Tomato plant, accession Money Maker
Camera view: tilt-top (135 deg); turntable rotation: 60 degrees
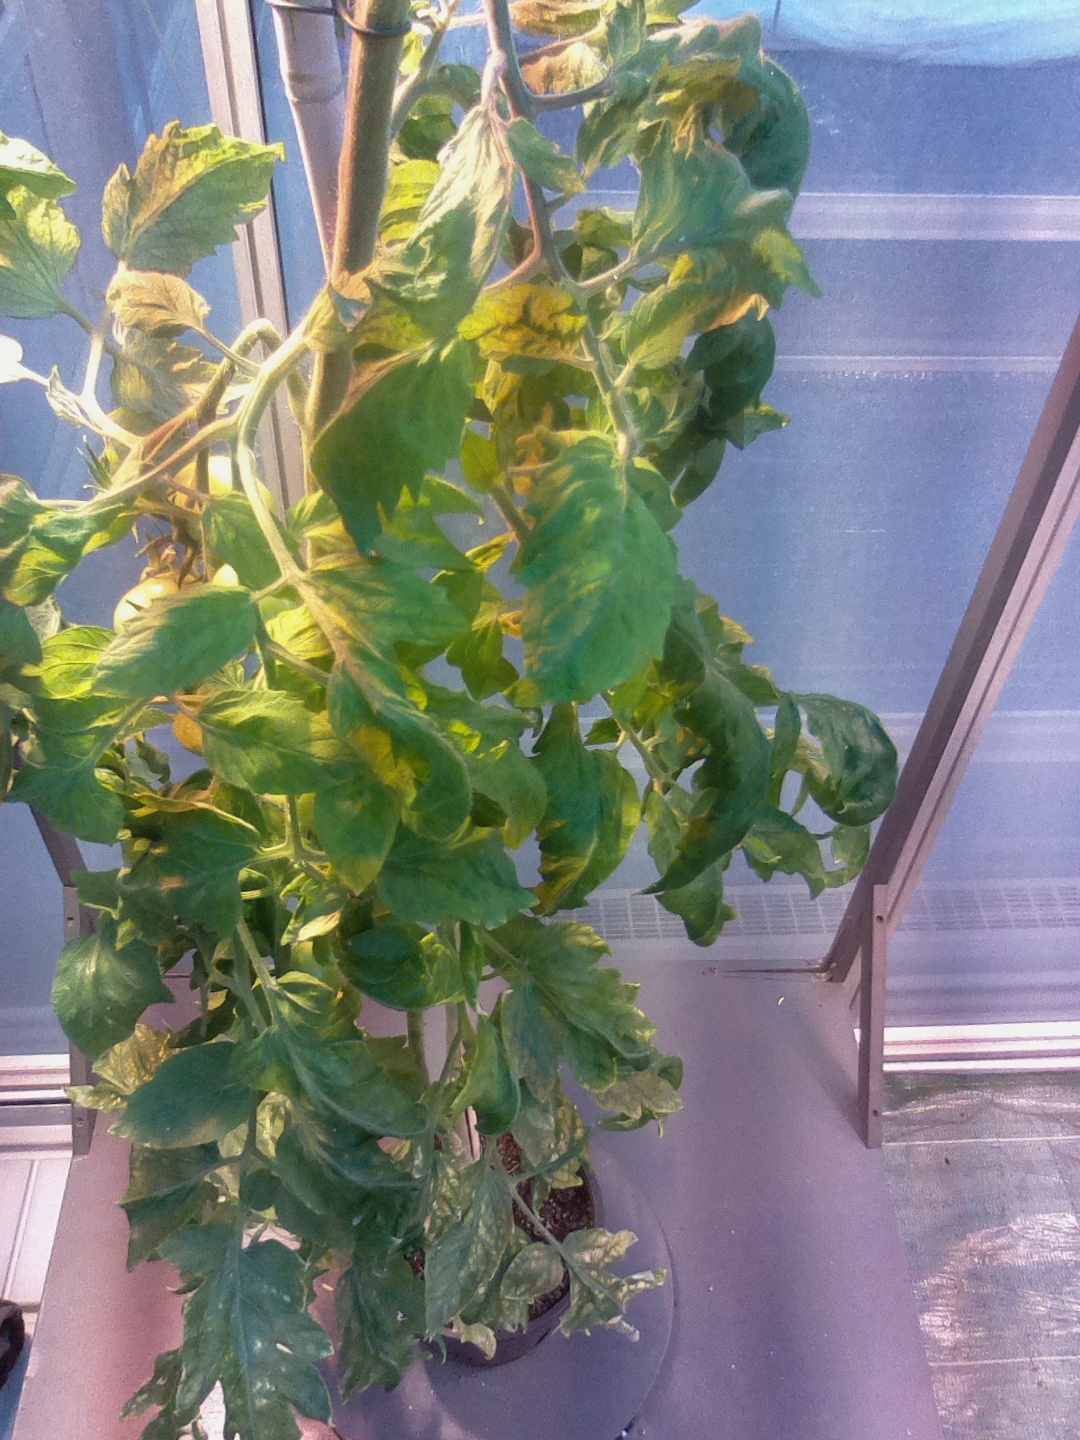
BBCH growth stage 78: 80% -90% of final fruit size